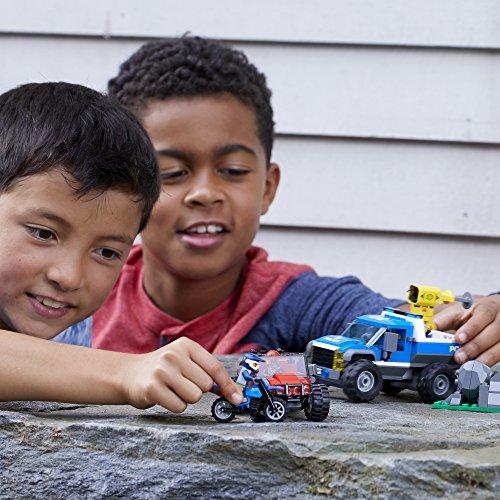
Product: LEGO City Dirt Road Pursuit 60172 Building Kit (297 Pieces)
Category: Toys & Games | Building Toys
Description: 297 pieces – Police 4x4 toy truck building set for boys and girls between the ages of 5 and 12.
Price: $29.00
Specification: ProductDimensions:11.1x10.3x3inches|ItemWeight:1.28pounds|ShippingWeight:1.35pounds(Viewshippingratesandpolicies)|DomesticShipping:ItemcanbeshippedwithinU.S.|InternationalShipping:Thisitemisnoteligibleforinternationalshipping.LearnMore|ASIN:B075NV4PVY|Californiaresidents:ClickhereforProposition65warning|Itemmodelnumber:6209768|Manufacturerrecommendedage:5-12years